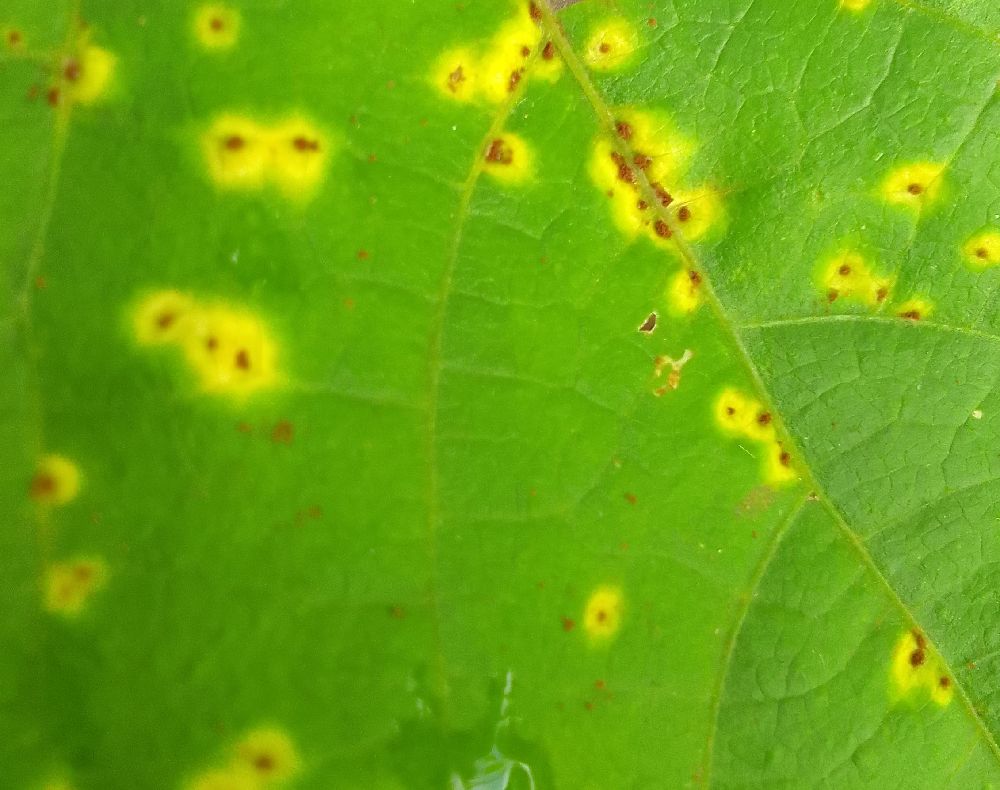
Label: rust